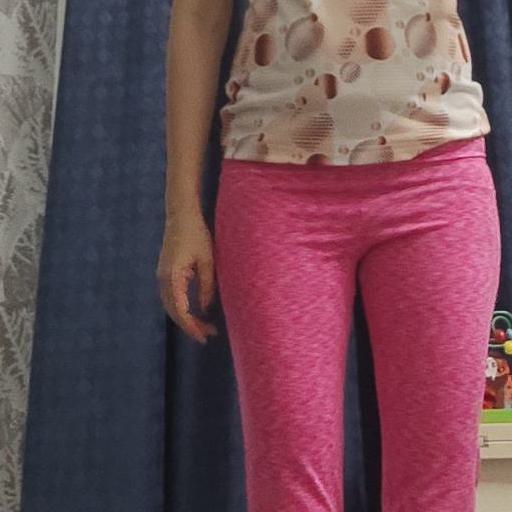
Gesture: no_gesture